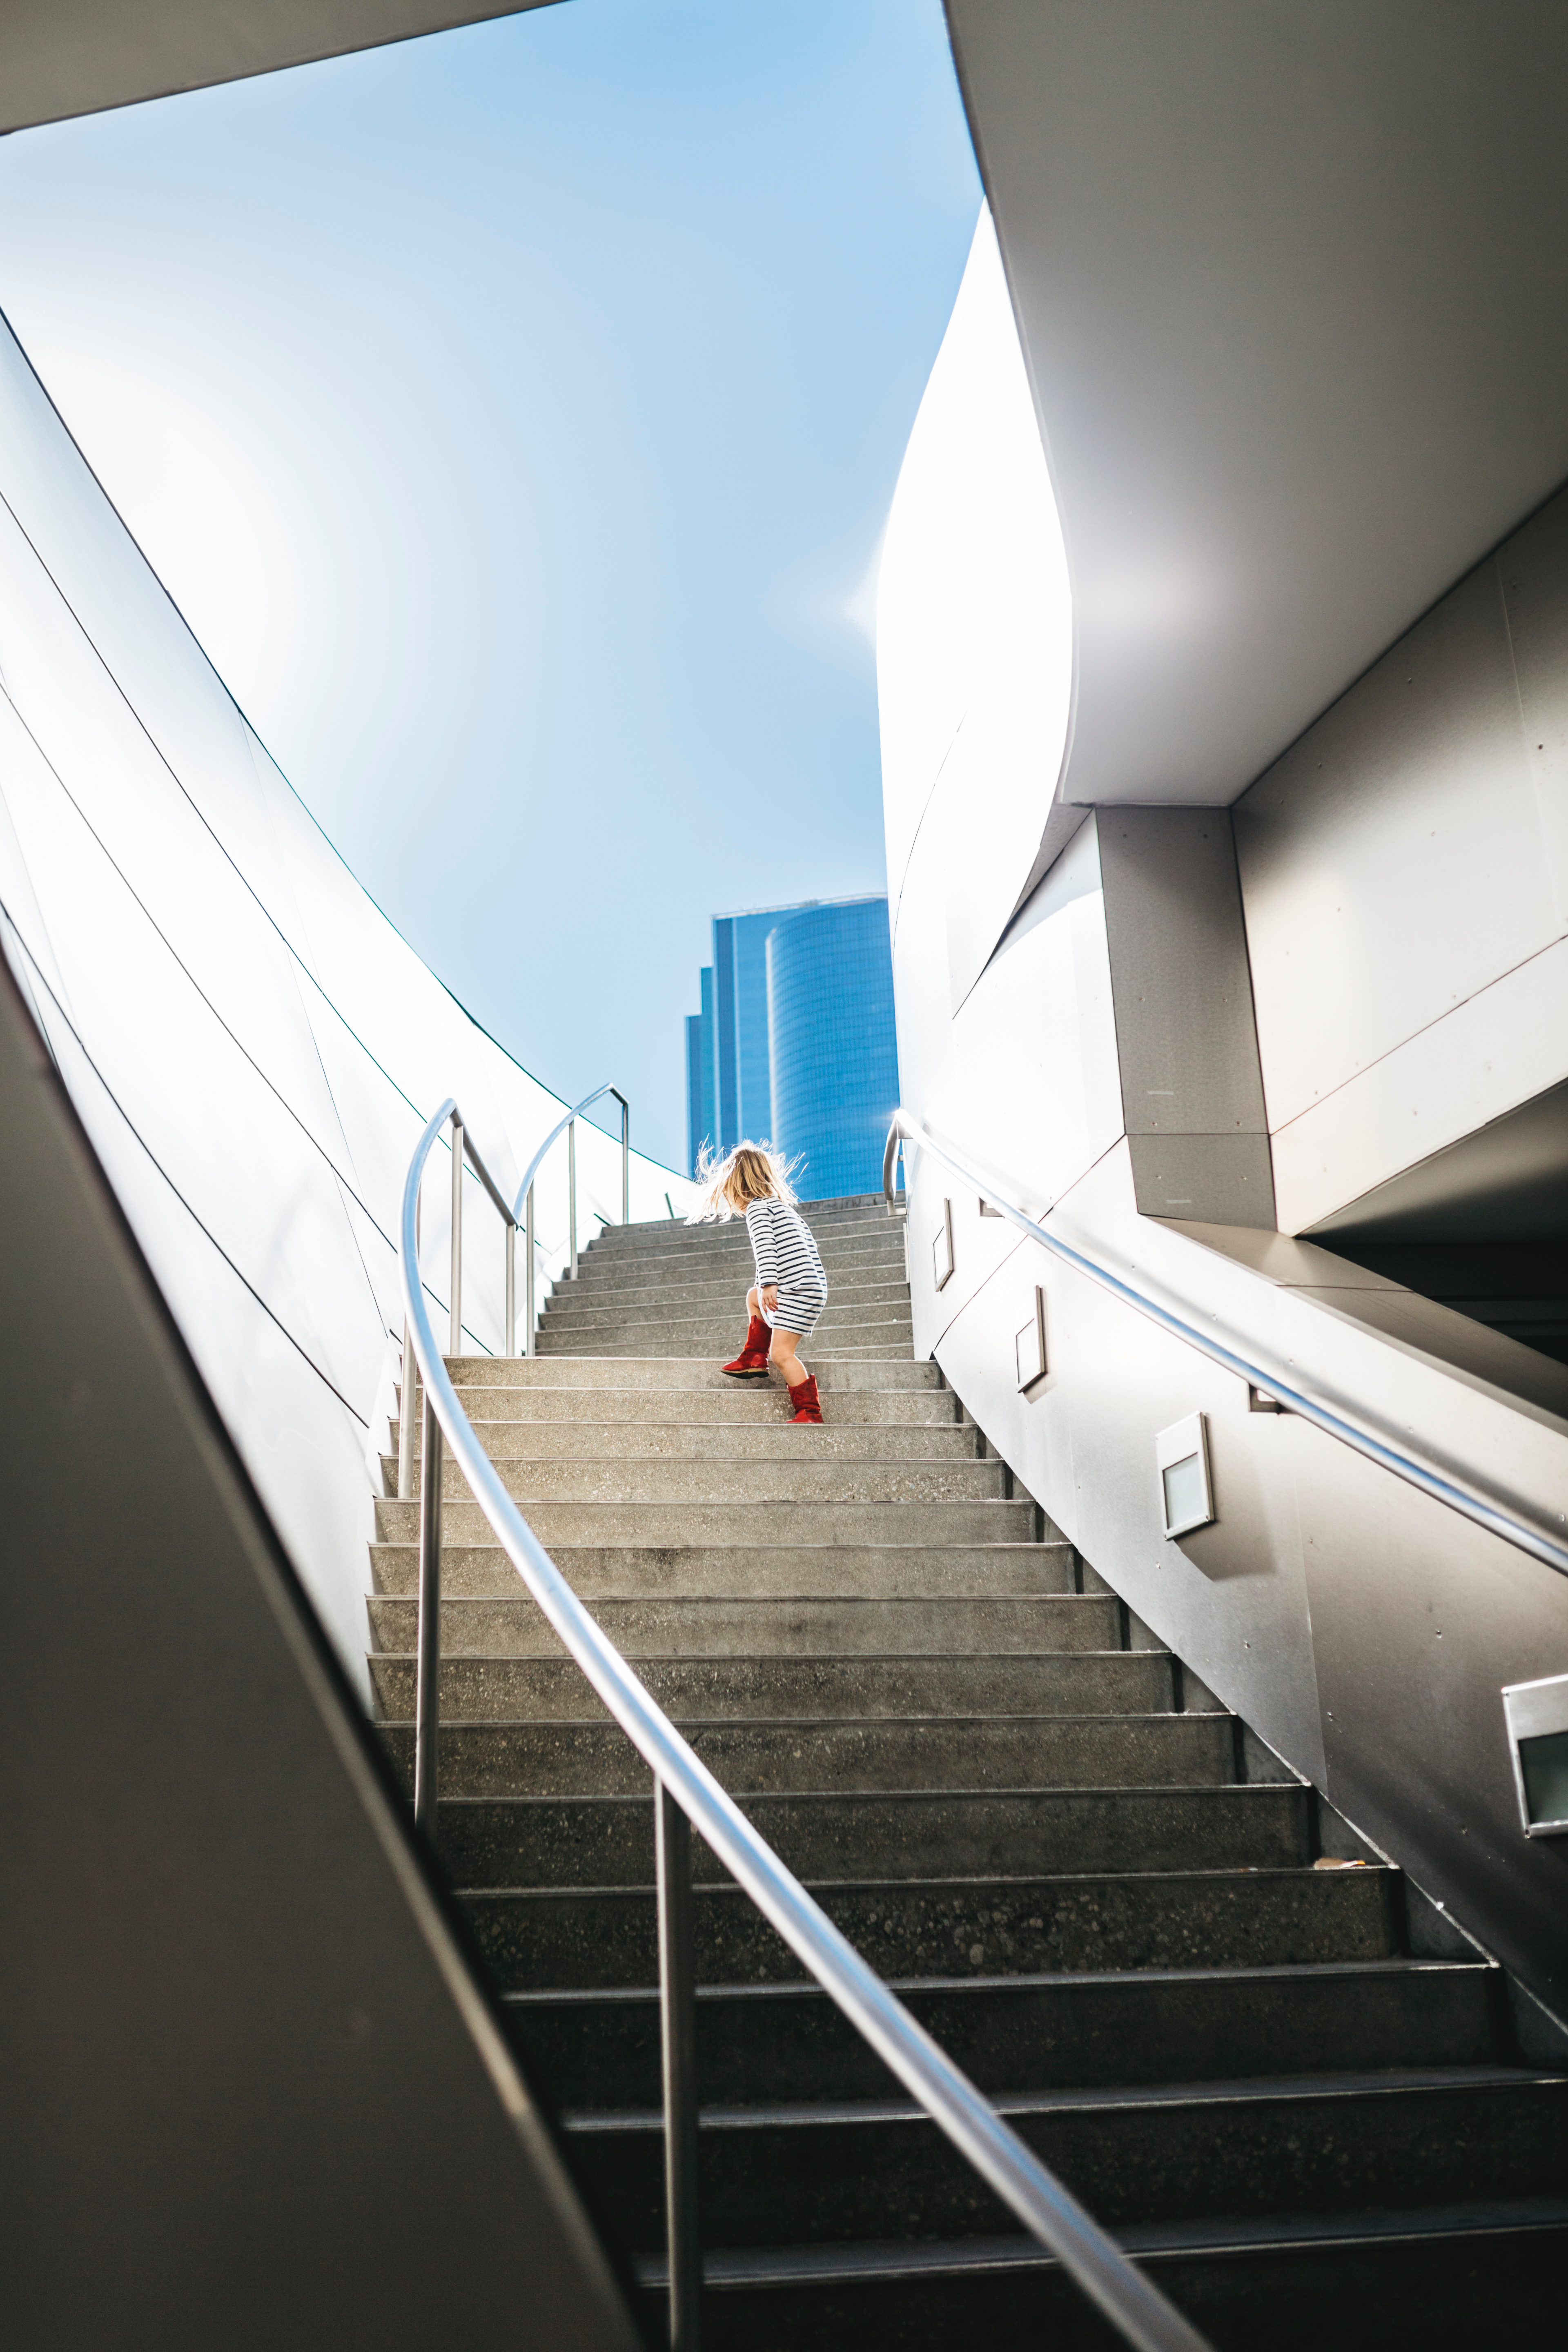
wing, architecture, ceiling, aviation, professional, interior design, design, headquarters, daylighting